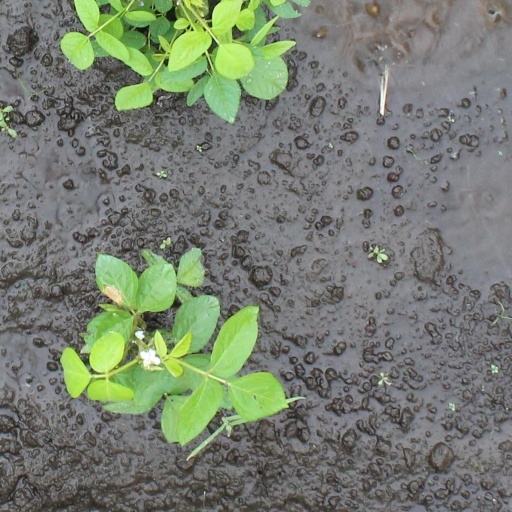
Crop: soybean